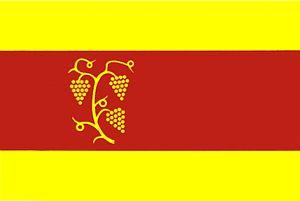
Židlochovice est une ville du district de Brno-Campagne, dans la région de Moravie-du-Sud, en République tchèque. Sa population s'élevait à 3 826 habitants en 2019.